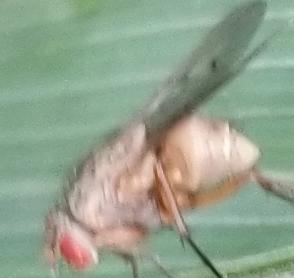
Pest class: occasional_pest